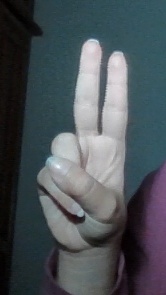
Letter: taa